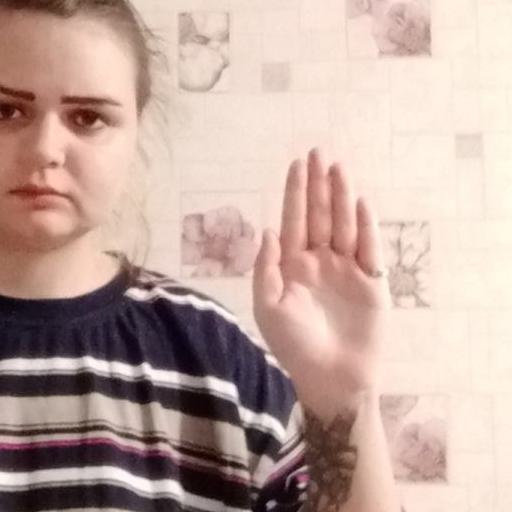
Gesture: stop